Cold Hearts

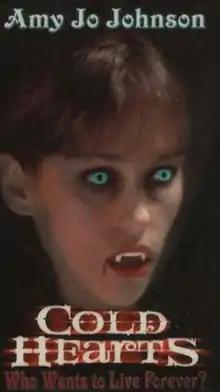
Film cover

Cold Hearts is a 1999 American horror-thriller film written and directed by Robert A. Masciantonio. It stars Marisa Ryan, Robert Floyd, and Amy Jo Johnson.